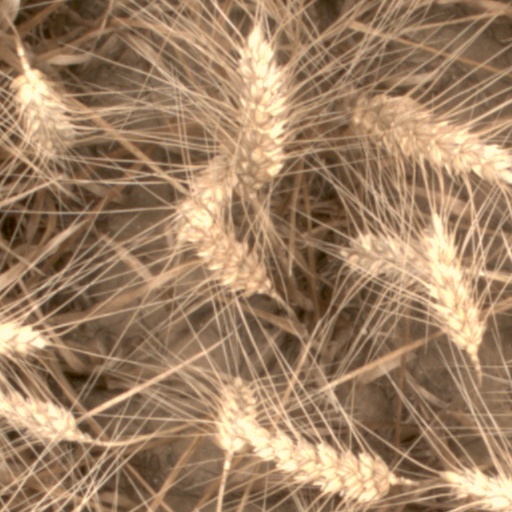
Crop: wheat